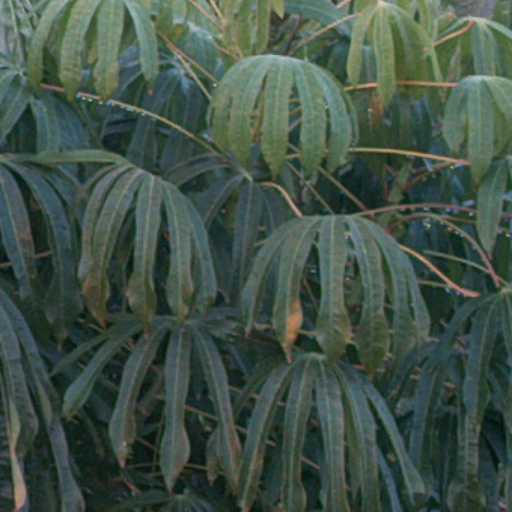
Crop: cassava